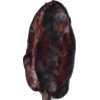
Label: carambola